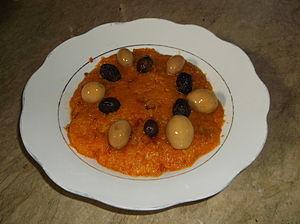
La omek houria est un plat tunisien, une salade de carottes généralement épicée.